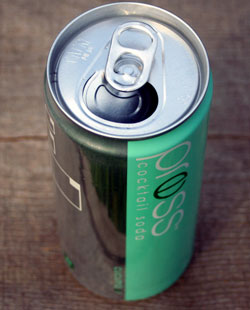
Label: metal